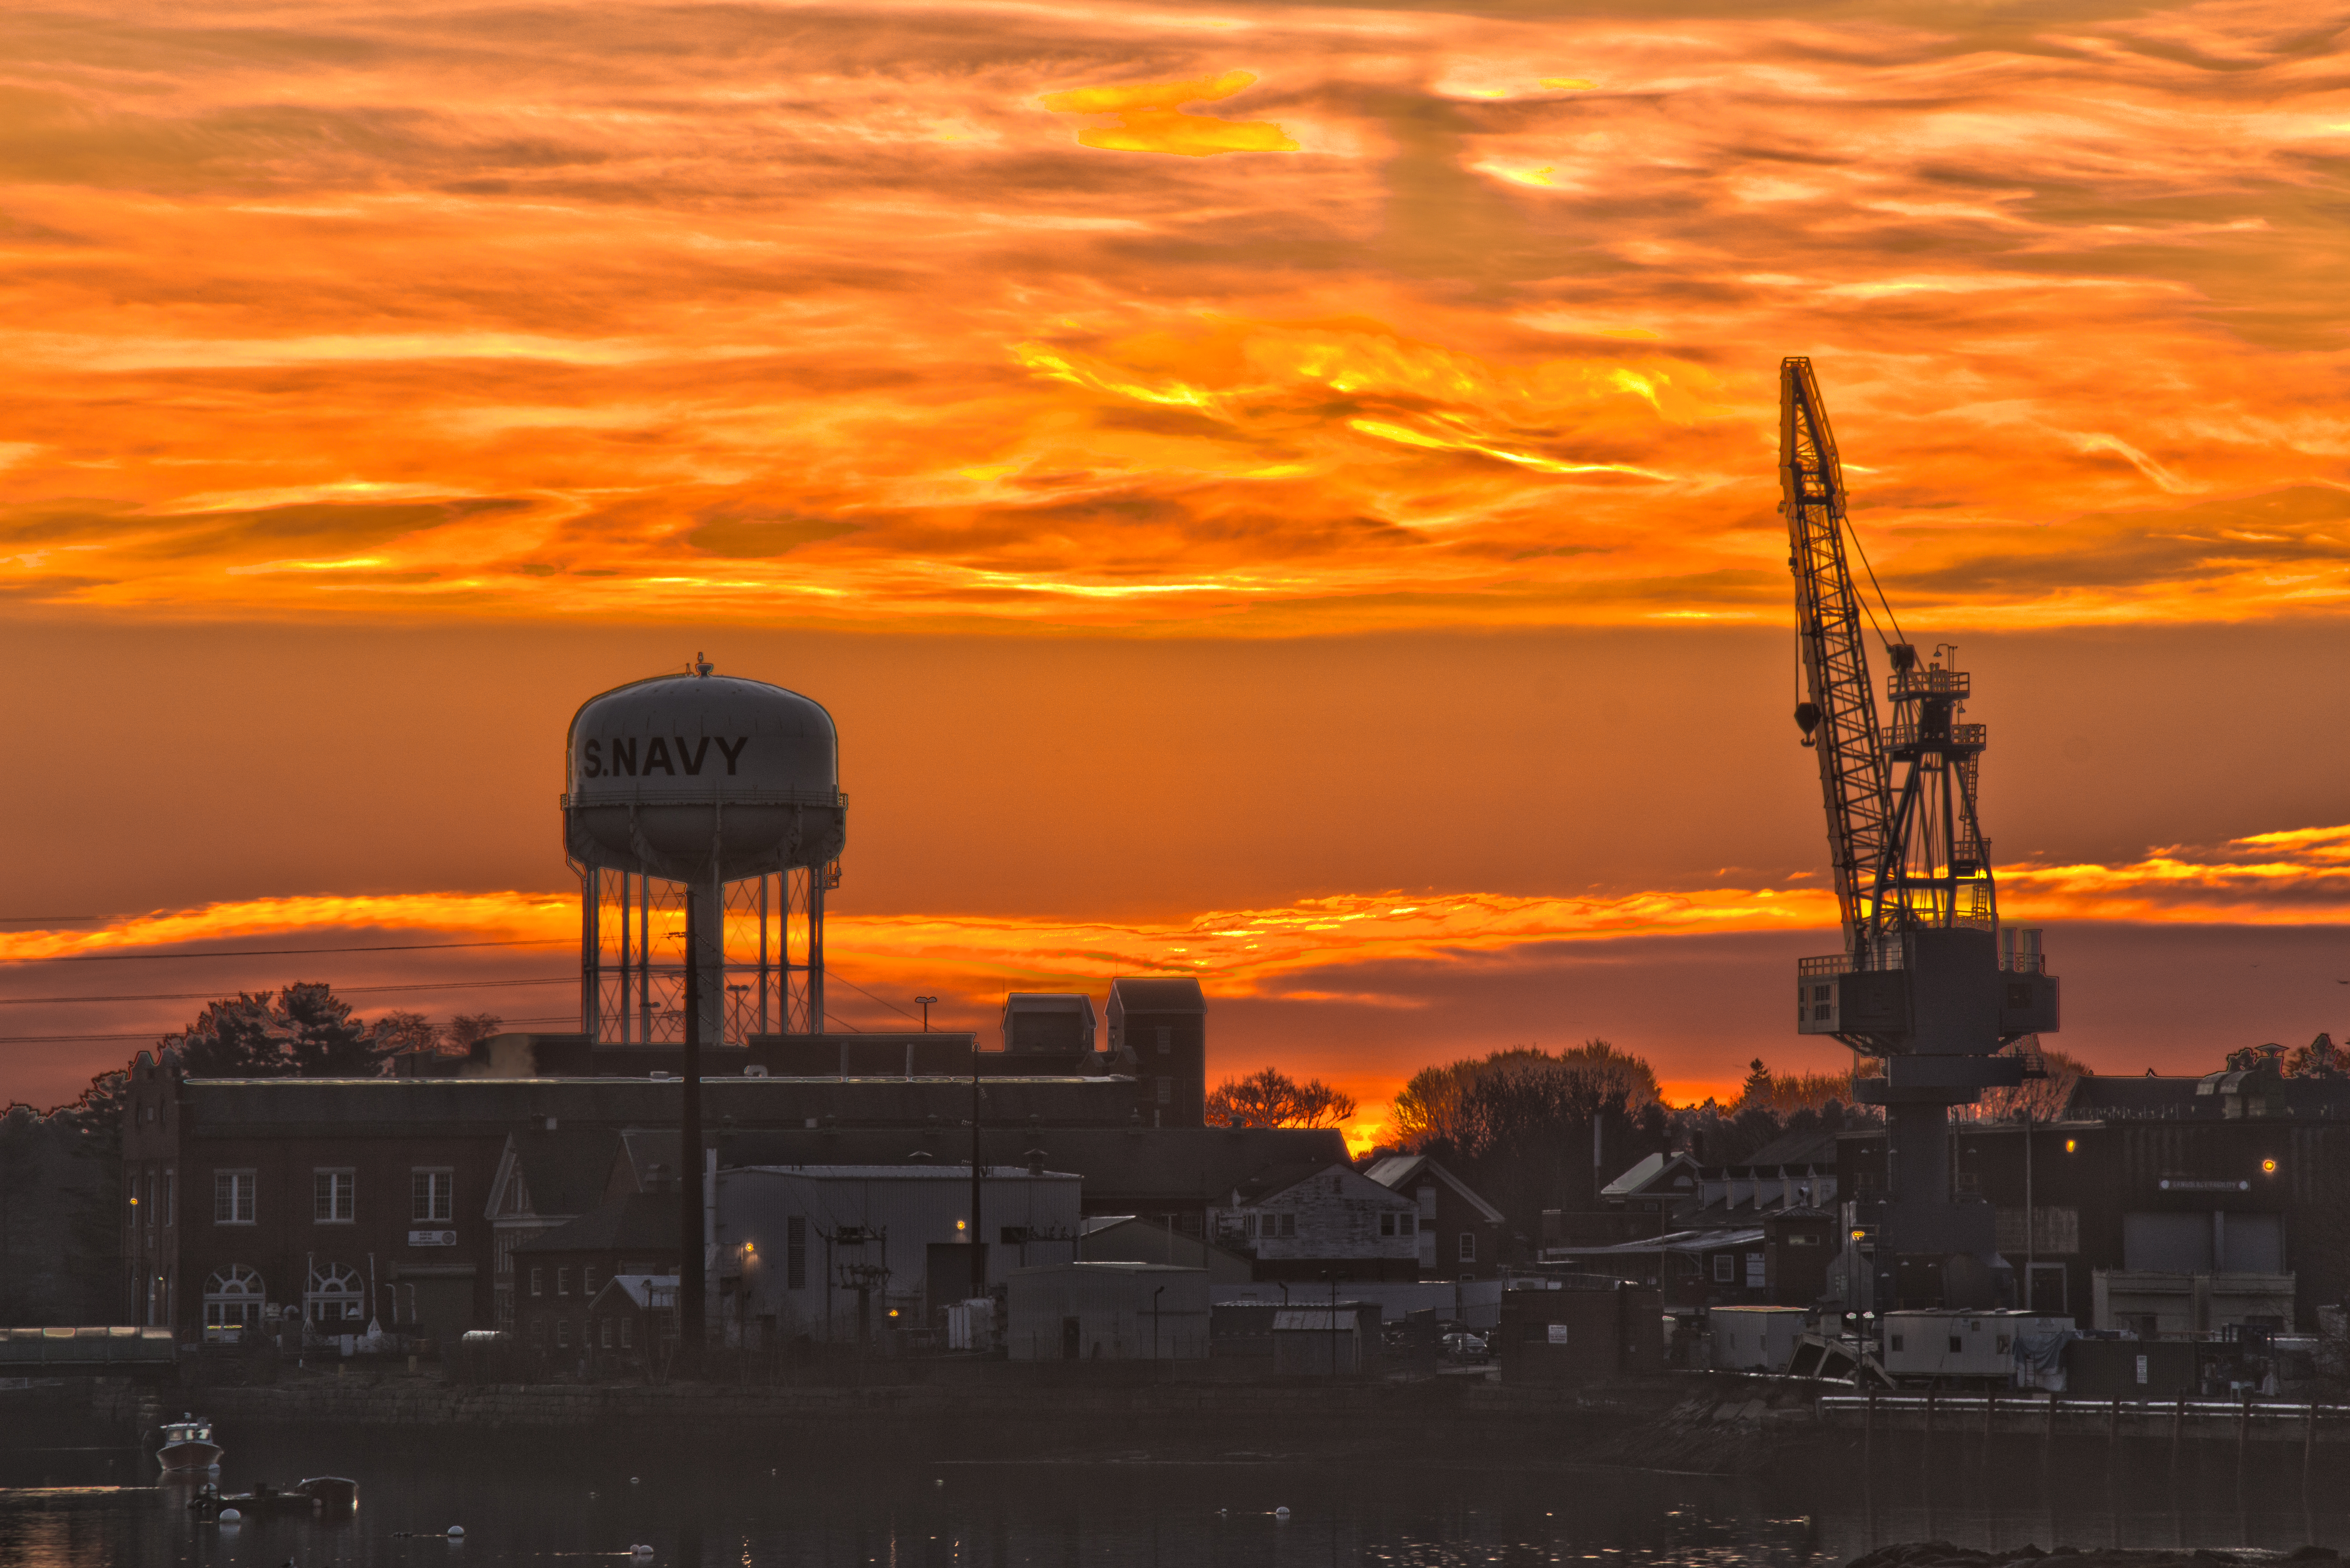
shipyard, portsmouth, naval, sunrise, water tower, crane, buildings, sky, sunset, afterglow, dusk, evening, red sky at morning, industry, cloud, horizon, city, dawn, petroleum, sun